Andrew Jameson (politician)

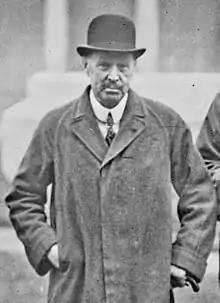
Jameson in December 1922

Andrew Jameson PC (Ire) DL (17 August 1855 – 15 February 1941) was a Scottish-born Irish public servant, politician and businessman. He was chairman of the Jameson whiskey business and the Irish lighthouse authority, and a member of both the Senate of Southern Ireland and then Seanad Éireann until 1936.